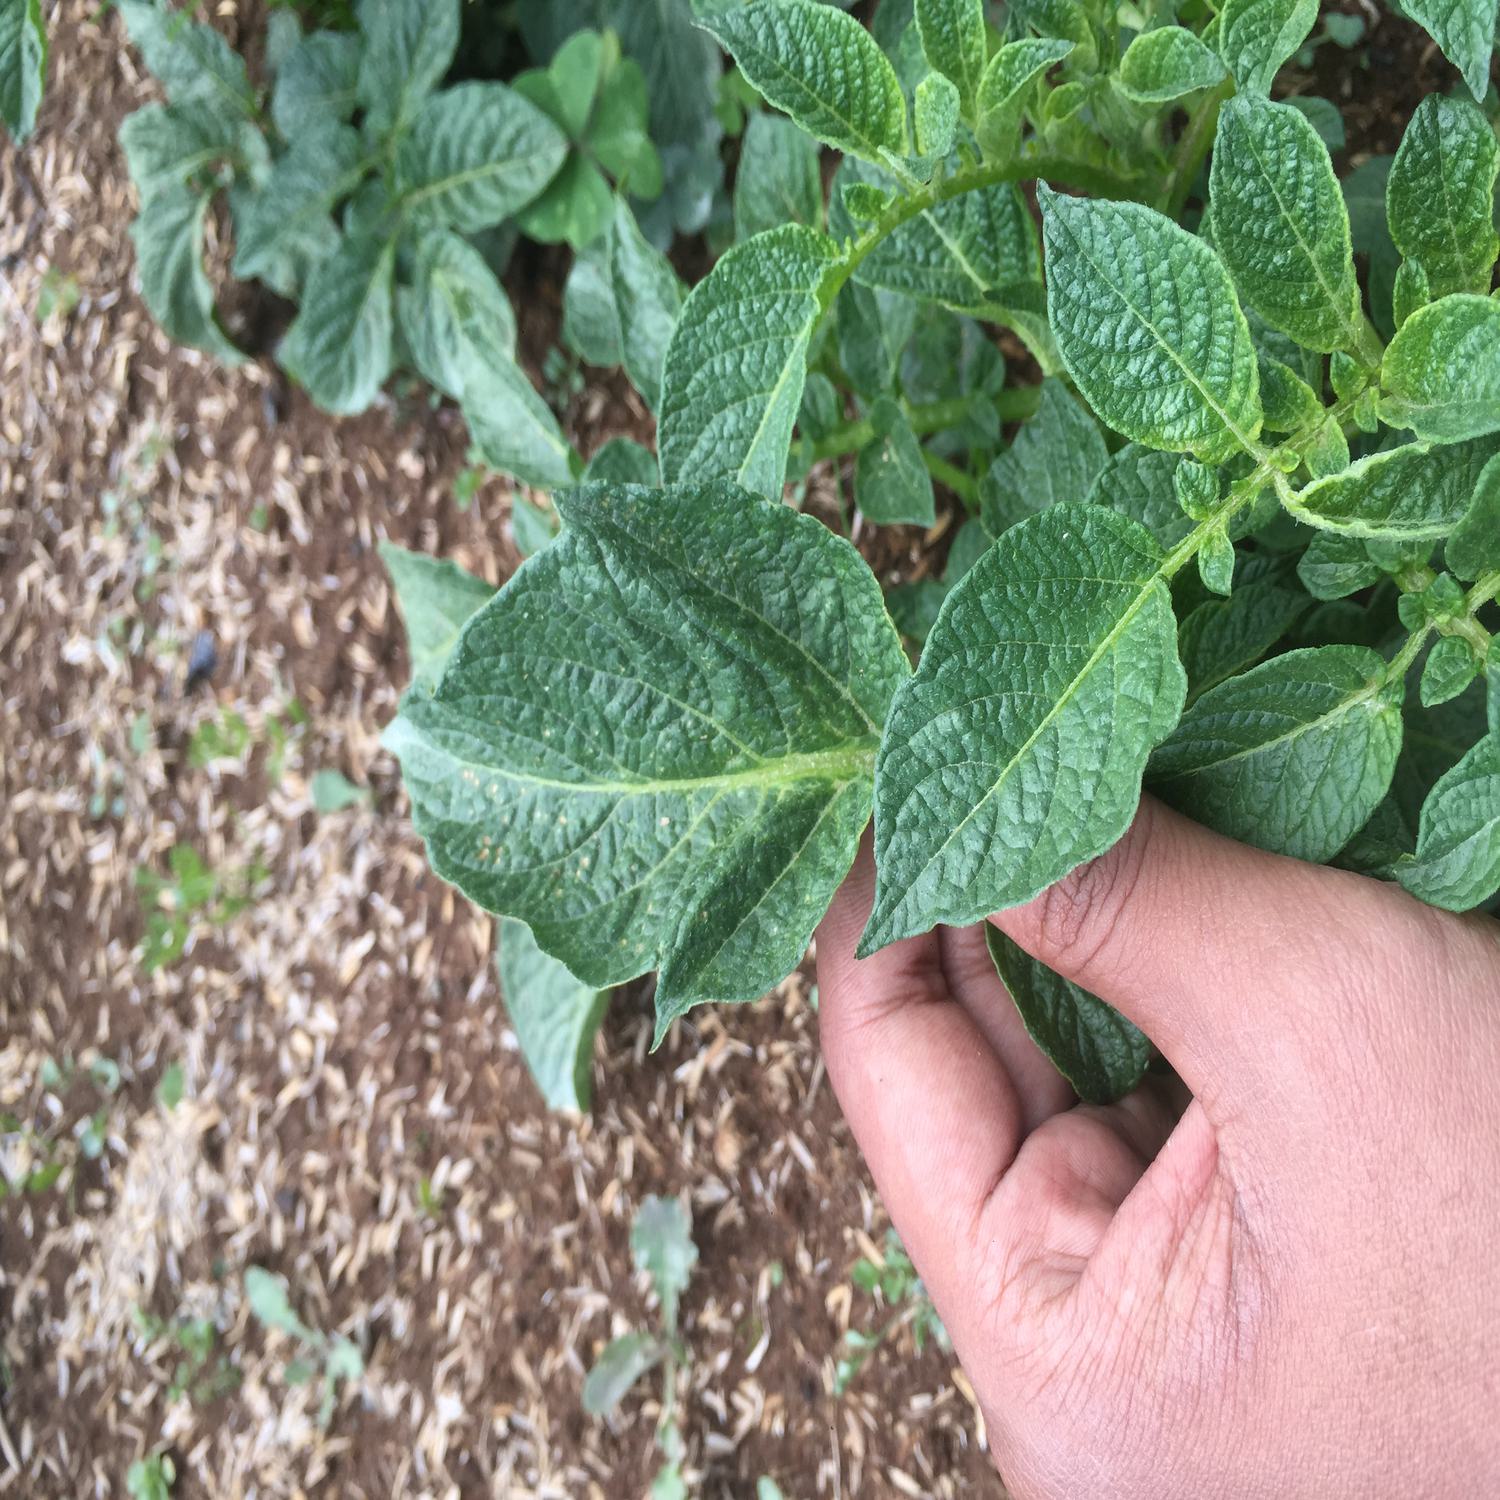
Etiqueta: Virus